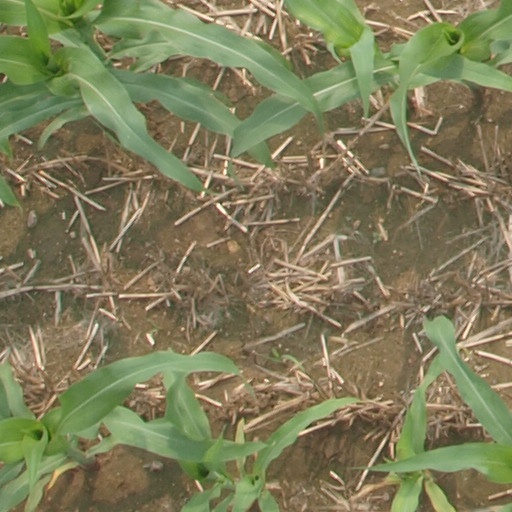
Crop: maize; corn